Cookie Crisp

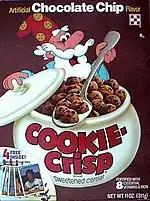
A box of Cookie Crisp from 1984, featuring Cookie Jarvis

The first Cookie Crisp mascot, Cookie Jarvis, was introduced in 1977. A wizard in the Merlin mold, he magically turns cookie jars into cereal bowls with a wave of his wand and rhyming incantations. He was voiced by Lennie Weinrib.